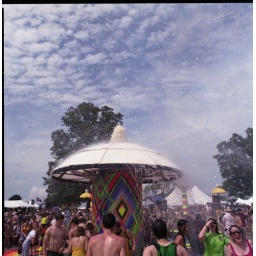
by day 2. the water had circulated through so much nastiness the spout on top was [pure brown